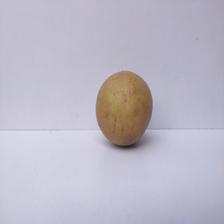
Size: Large